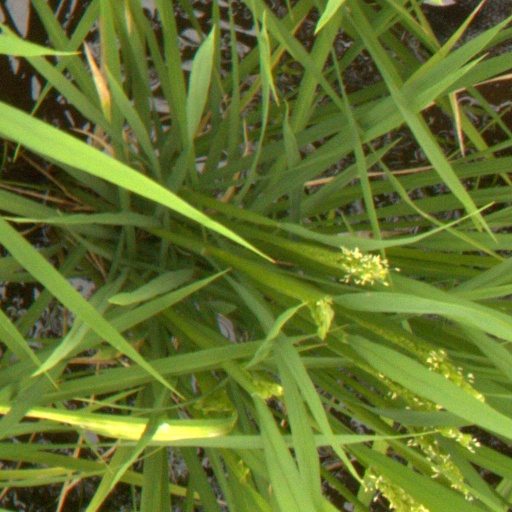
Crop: rice